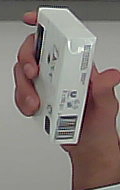
Product: dove_soap